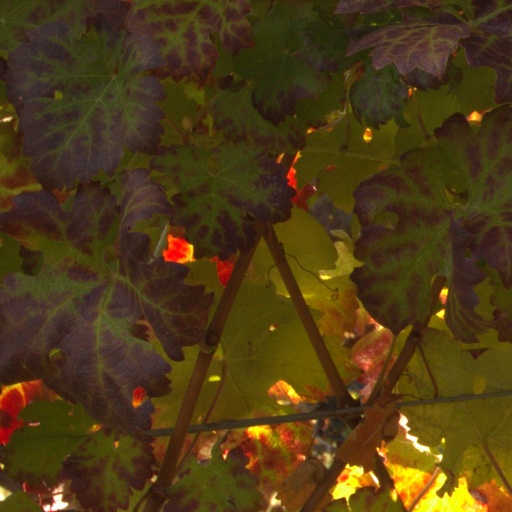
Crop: grape